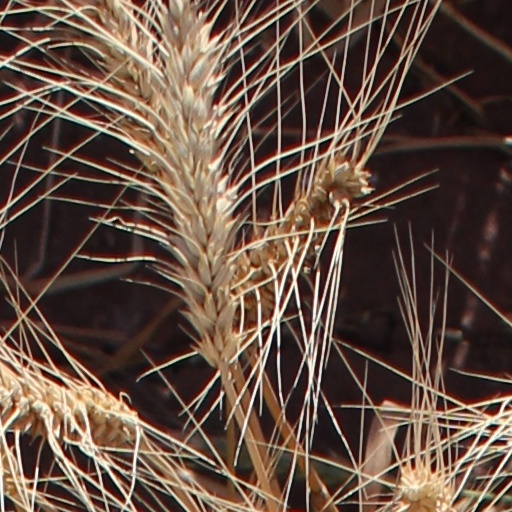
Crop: wheat